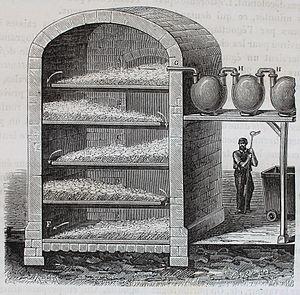
Le terme blanchiment désigne le fait de rendre la couleur d'un objet plus blanc, que quelque chose objet ou un groupe devienne plus blanc.